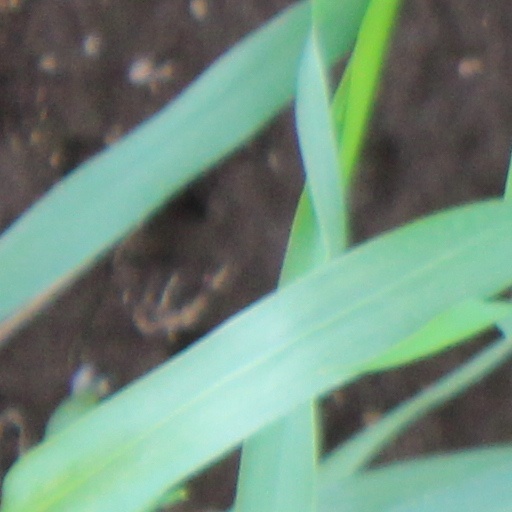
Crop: wheat